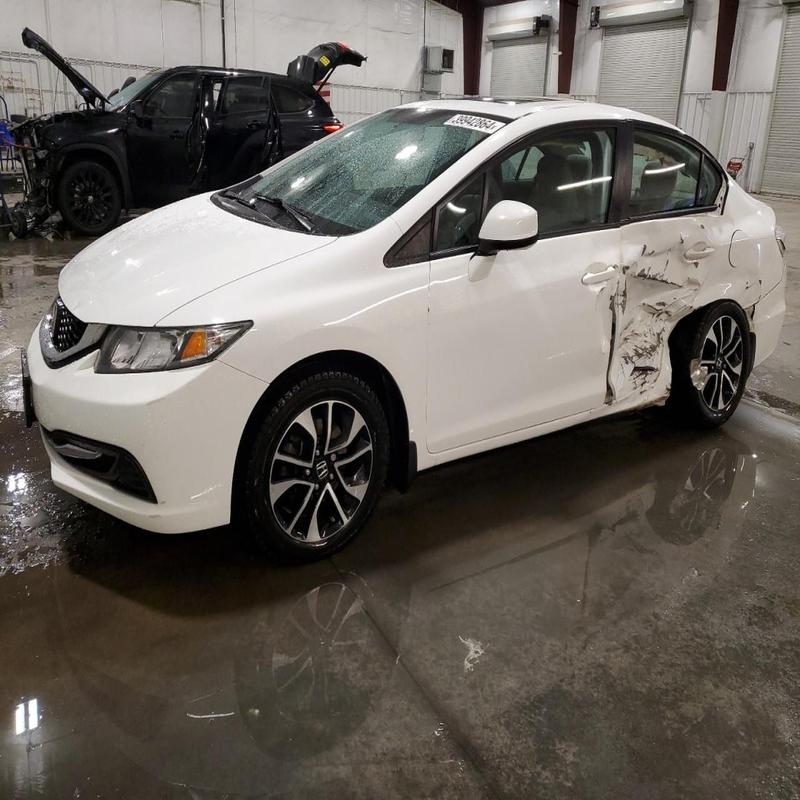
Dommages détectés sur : porte arrière gauche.
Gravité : majeur